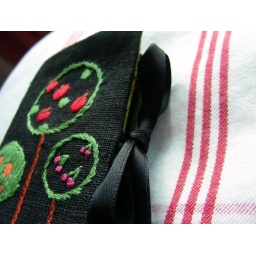
Needlebook. Embroidered fruit trees over black linen and ribbon closure.